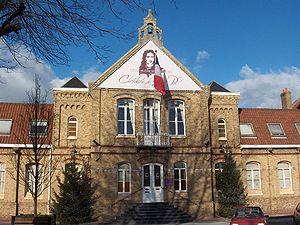
Dunkerque est une commune française, sous-préfecture du département du Nord.
Saint-Pol-sur-Mer est une ancienne commune française, située dans le département du Nord et la région Hauts-de-France, aujourd'hui associée à Dunkerque.